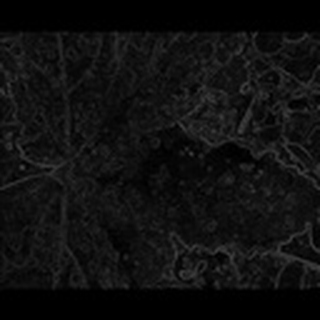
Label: cotton_powdery_mildew